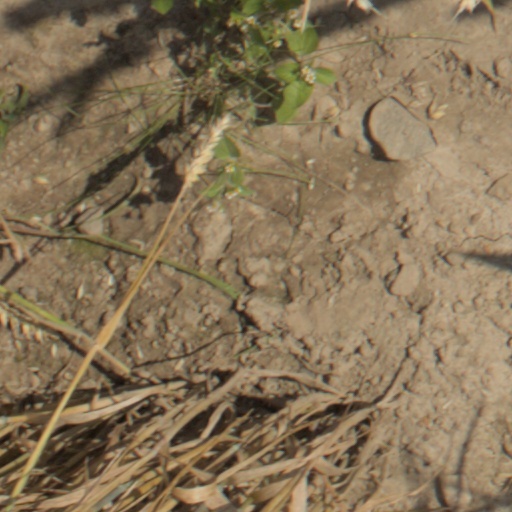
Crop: wheat